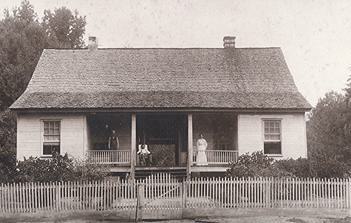
Building: Jesse Pickens Pugh Farmstead
Country: United States of America
Year built: 1865
Historic house in Alabama, United States United States historic place Jesse Pickens Pugh Farmstead U.S. National Register of Historic Places Jesse Pickens Pugh Farmhouse circa 1900 Show map of Alabama Show map of the United States Nearest city Grove Hill, Alabama Coordinates 31°42′02″N 87°49′48″W / 31.70048°N 87.82988°W / 31.70048; -87.82988 Area 289 acres (117 ha) Built 1865 Architectural style Half-spraddle roof cottage MPS Clarke County MPS NRHP reference No. 99000890 Added to NRHP July 28, 1999 The Jesse Pickens Pugh Farmstead is a historic 289-acre (117 ha) homestead near Grove Hill in rural Clarke County , Alabama , United States.  The homestead contains seven contributing buildings , two contributing sites , and one contributing structure .  These include a half-spraddle roof cottage that was built in 1865, agricultural outbuildings, agricultural fields, and burials.  The complex was listed on the National Register of Historic Places on July 28, 1999, due to its architectural significance. Background Jesse Pickens Pugh was born on April 17, 1829, in Clarke County, Alabama.  He was the son of Isaac Pugh, born in 1785 in Georgia , and Hanna Baskin, born in 1793 in South Carolina .  Isaac and Hanna Pugh settled in what was to become Clarke County in 1810, prior to the establishment of the county within the Mississippi Territory and the ensuing Creek War .  His paternal grandfather, Elijah Pugh of North Carolina and Georgia, followed in 1811 and settled on adjoining land.  Elijah Pugh was a Revolutionary War veteran. Jesse Pickens Pugh married Sophia Bettis, who was born in 1839, on January 8, 1858, in Clarke County.  Together they established their residence and had ten children, with nine living into adulthood.  Jesse Pickens Pugh died on March 12, 1929, and is buried in the Pugh family cemetery. References